João Pedro (footballer, born 1992)

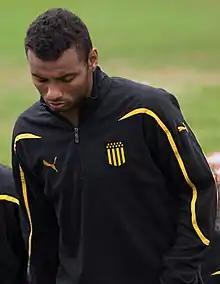
João Pedro with Peñarol in 2012

João Pedro Geraldino dos Santos Galvão (Brazil, 9 March 1992), commonly known as João Pedro, is a professional footballer who plays as a forward or an attacking midfielder for Atlético San Luis.